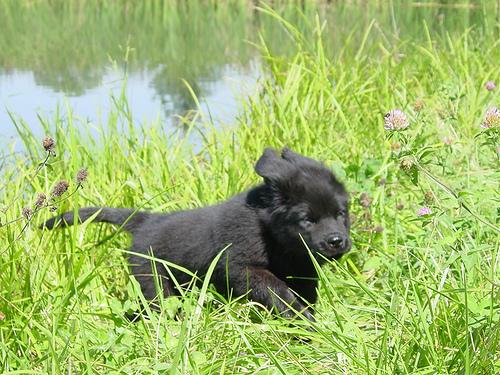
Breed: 215-n000031-Newfoundland